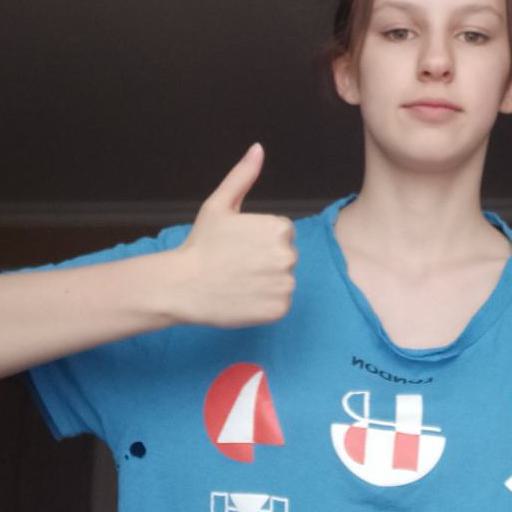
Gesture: like